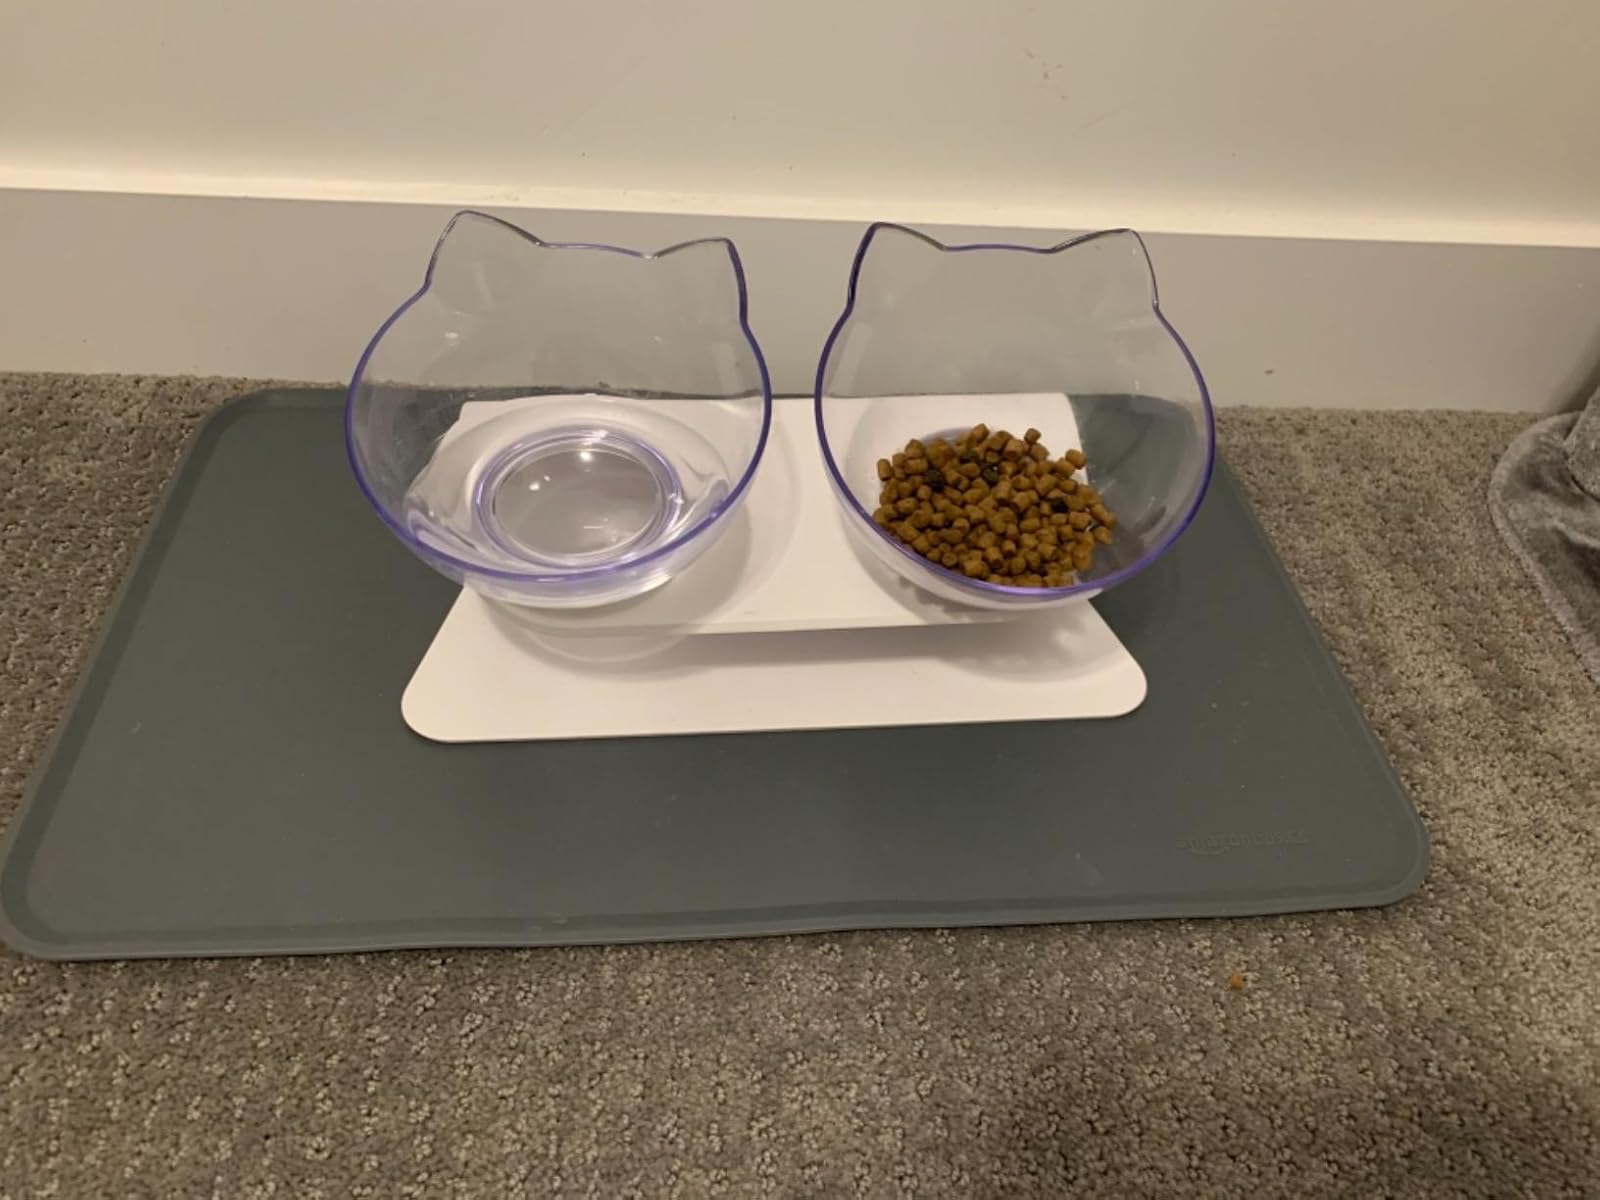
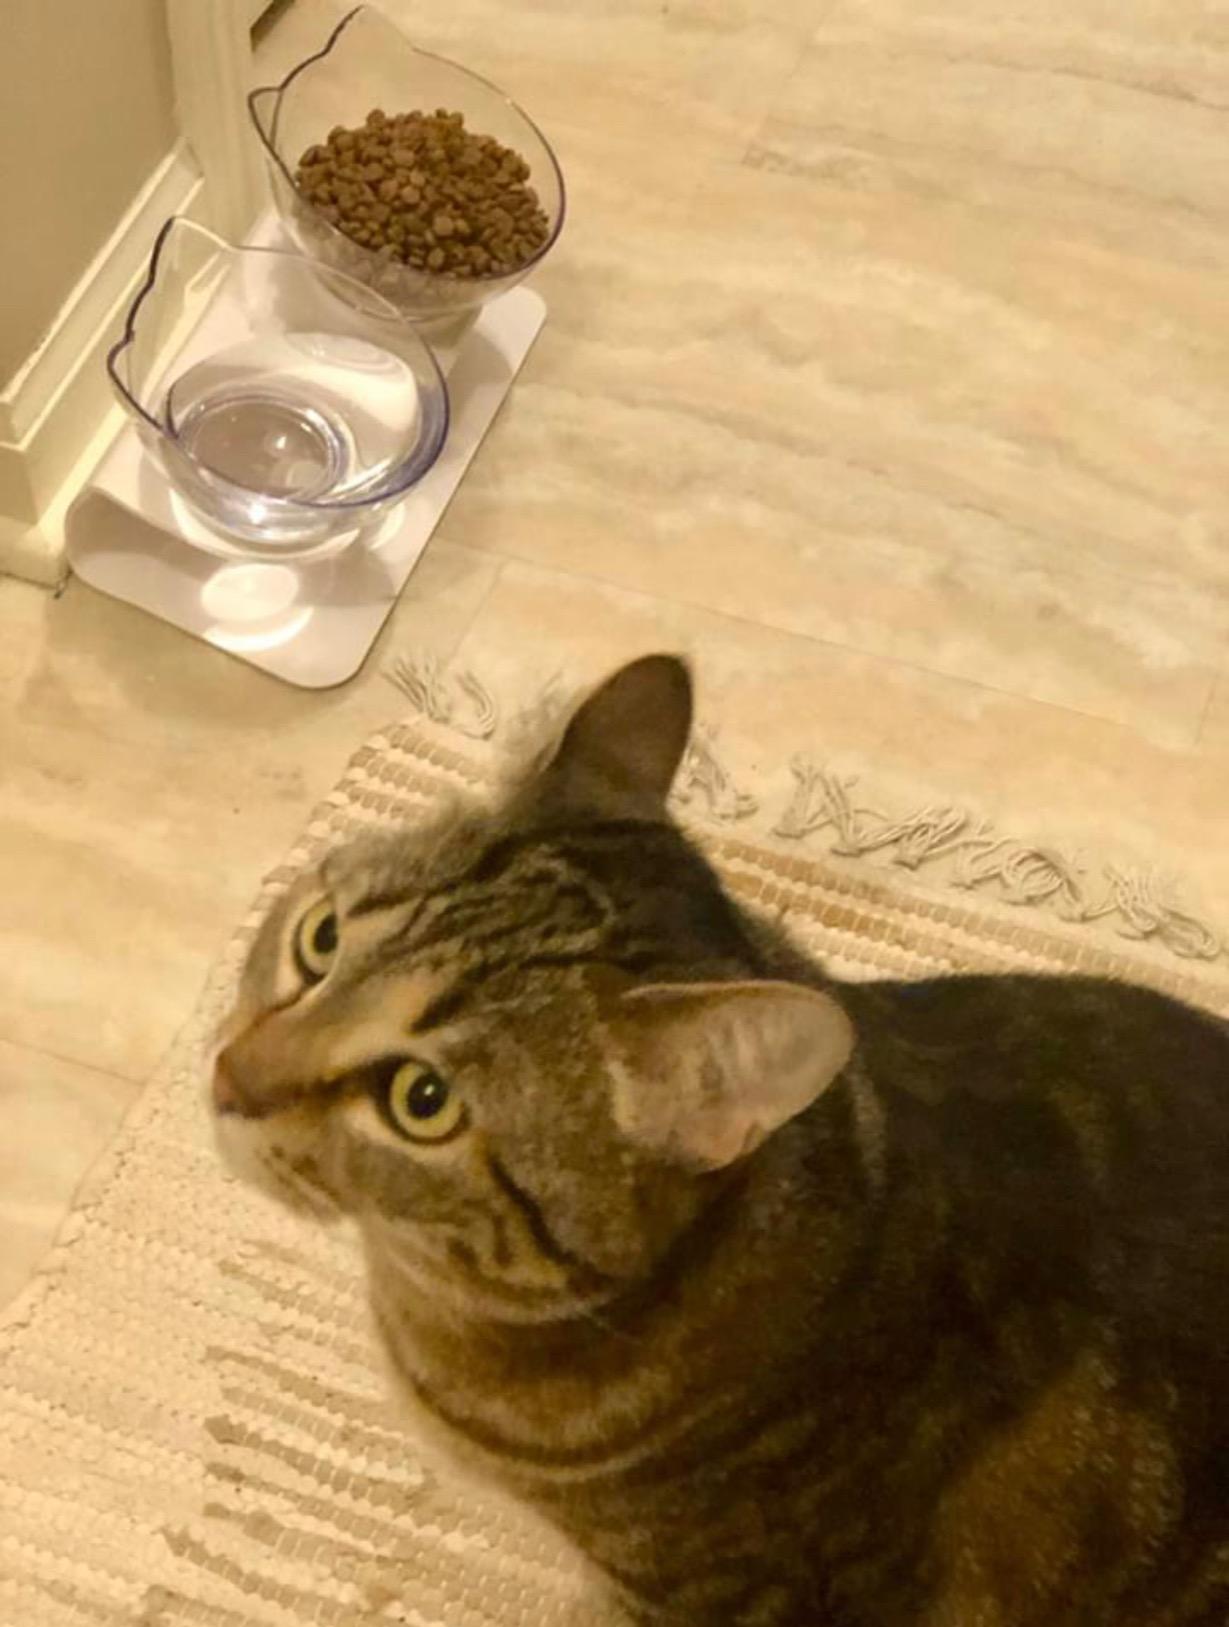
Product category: items_bowl
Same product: yes